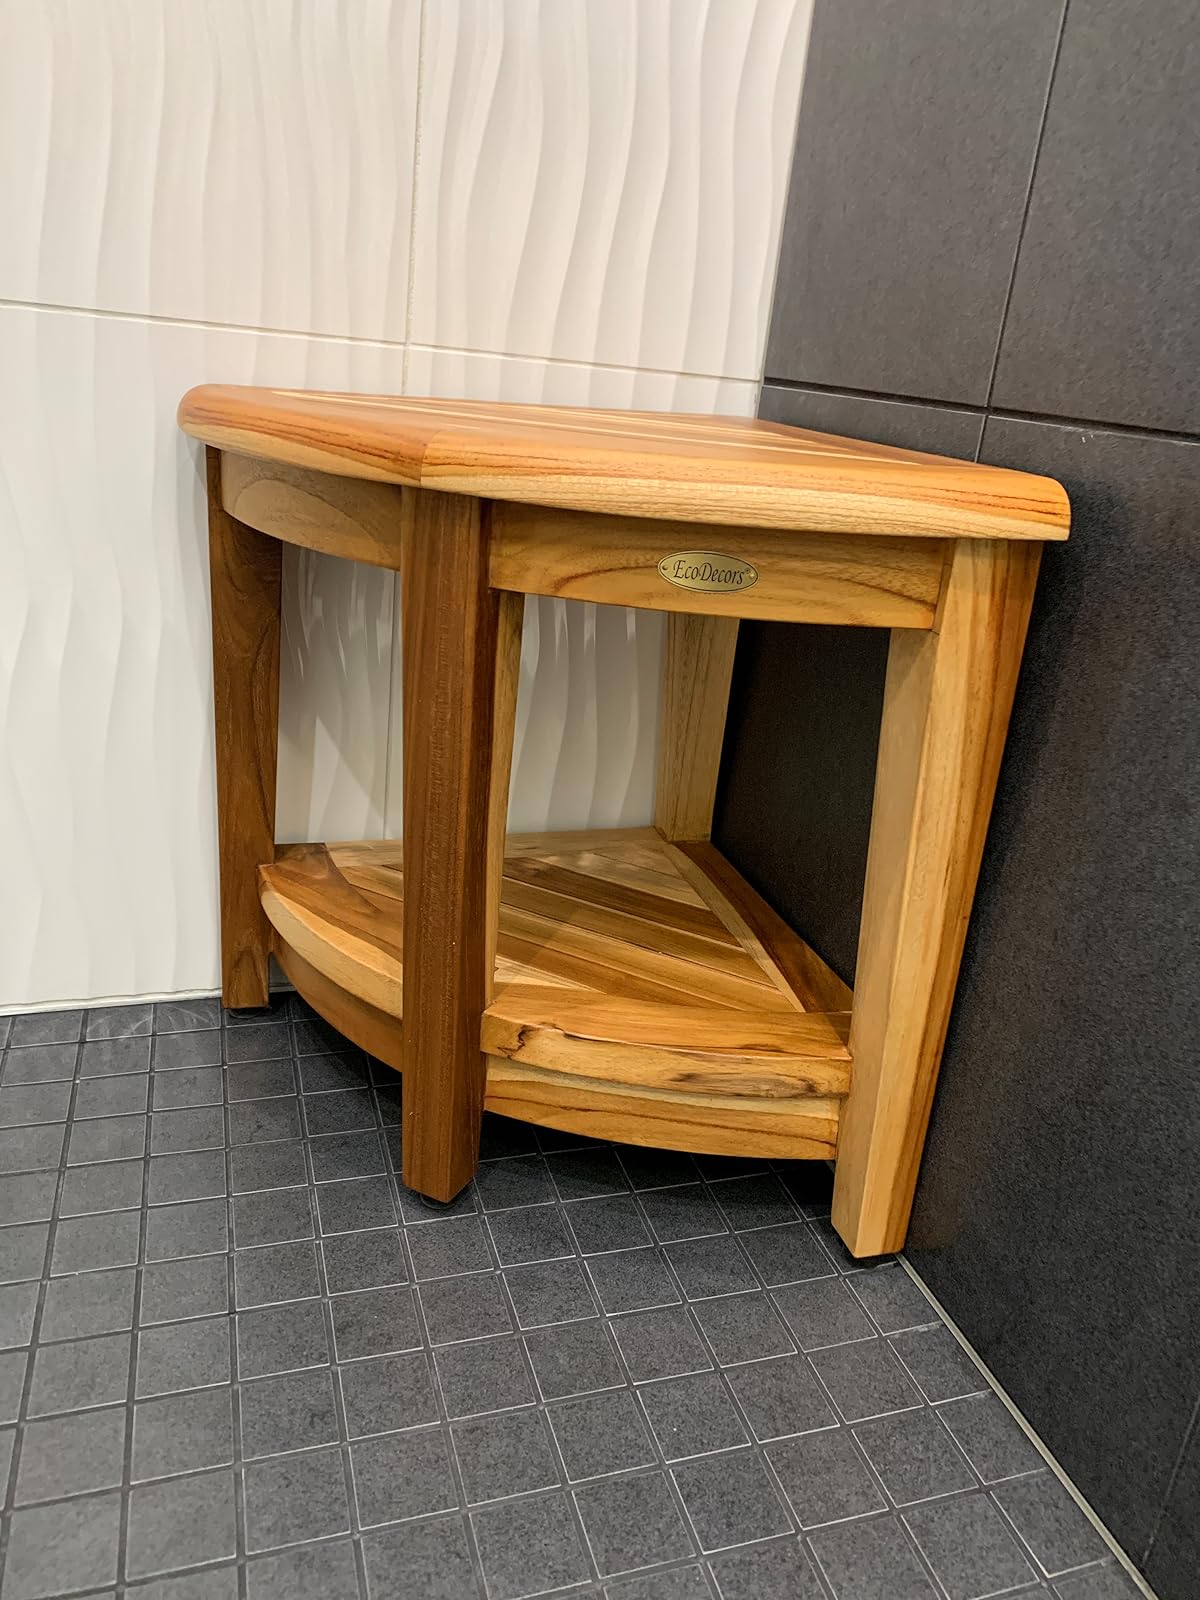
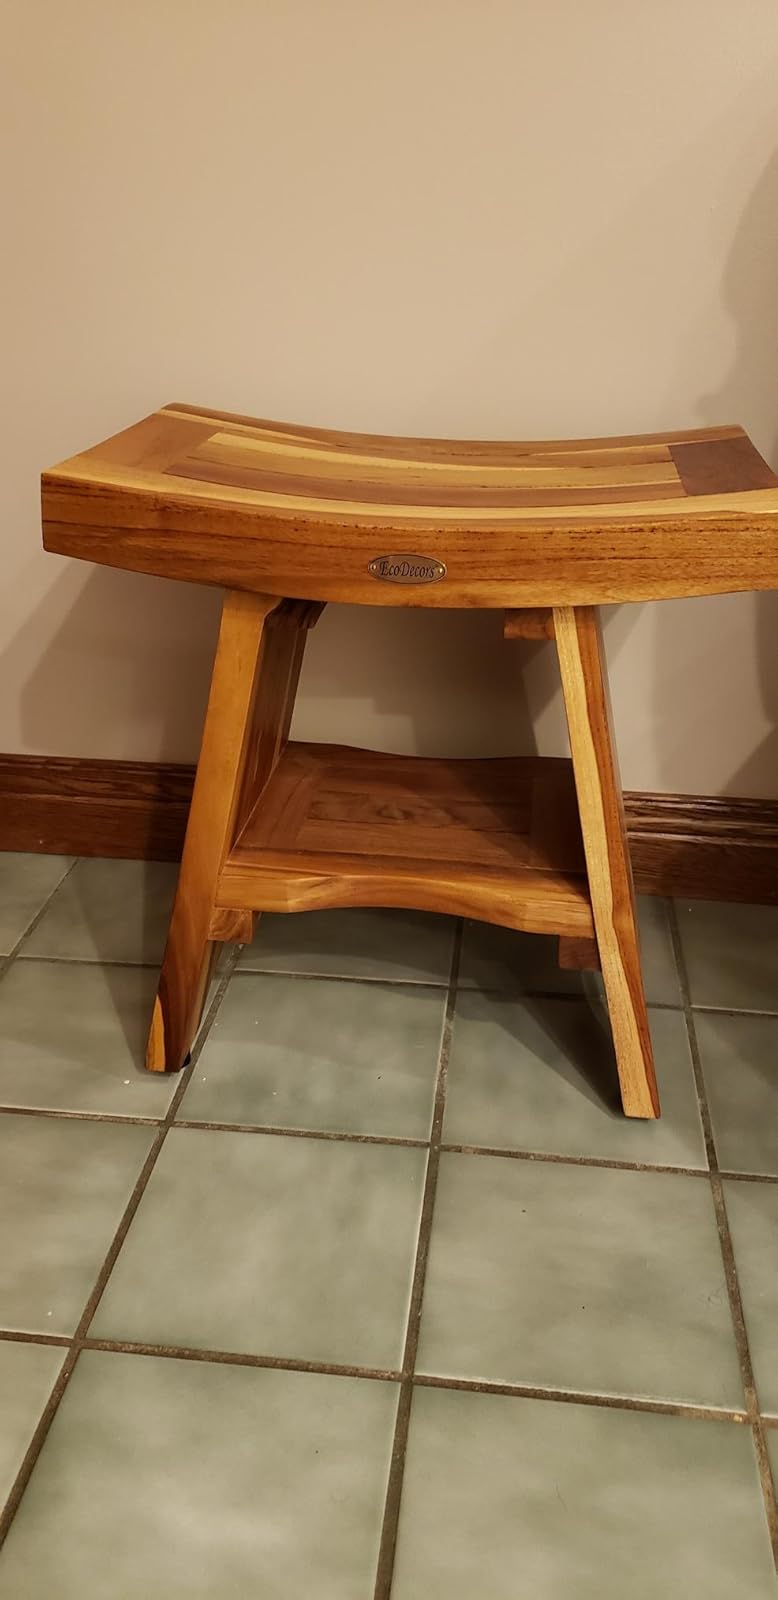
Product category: stool
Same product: no